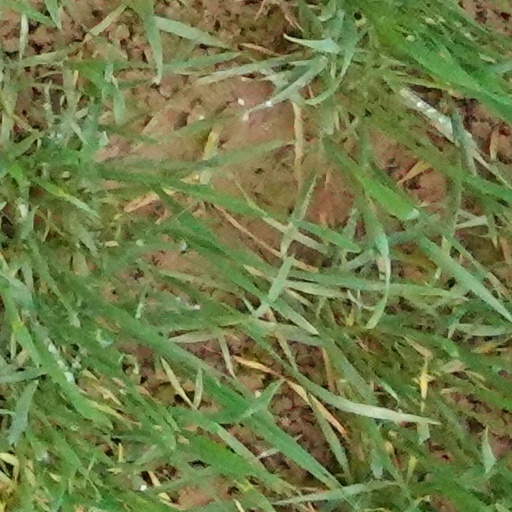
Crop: wheat